Kenneth Broberg

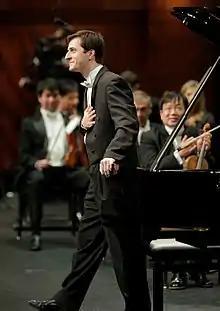
Kenny Broberg in the semi-final round at the Fifteenth Van Cliburn International Piano Competition

Kenneth (Kenny) Broberg (born August 2, 1993) is an American classical pianist. In June 2017 he won the silver medal at the Fifteenth Van Cliburn International Piano Competition. In June 2019 Broberg earned the third prize and bronze medal at The XVI International Tchaikovsky Competition. In June 2021 he won the American Piano Awards.